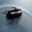
Label: cockroach